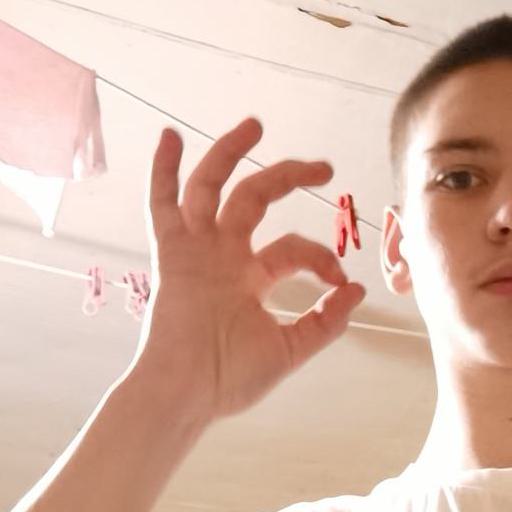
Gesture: ok